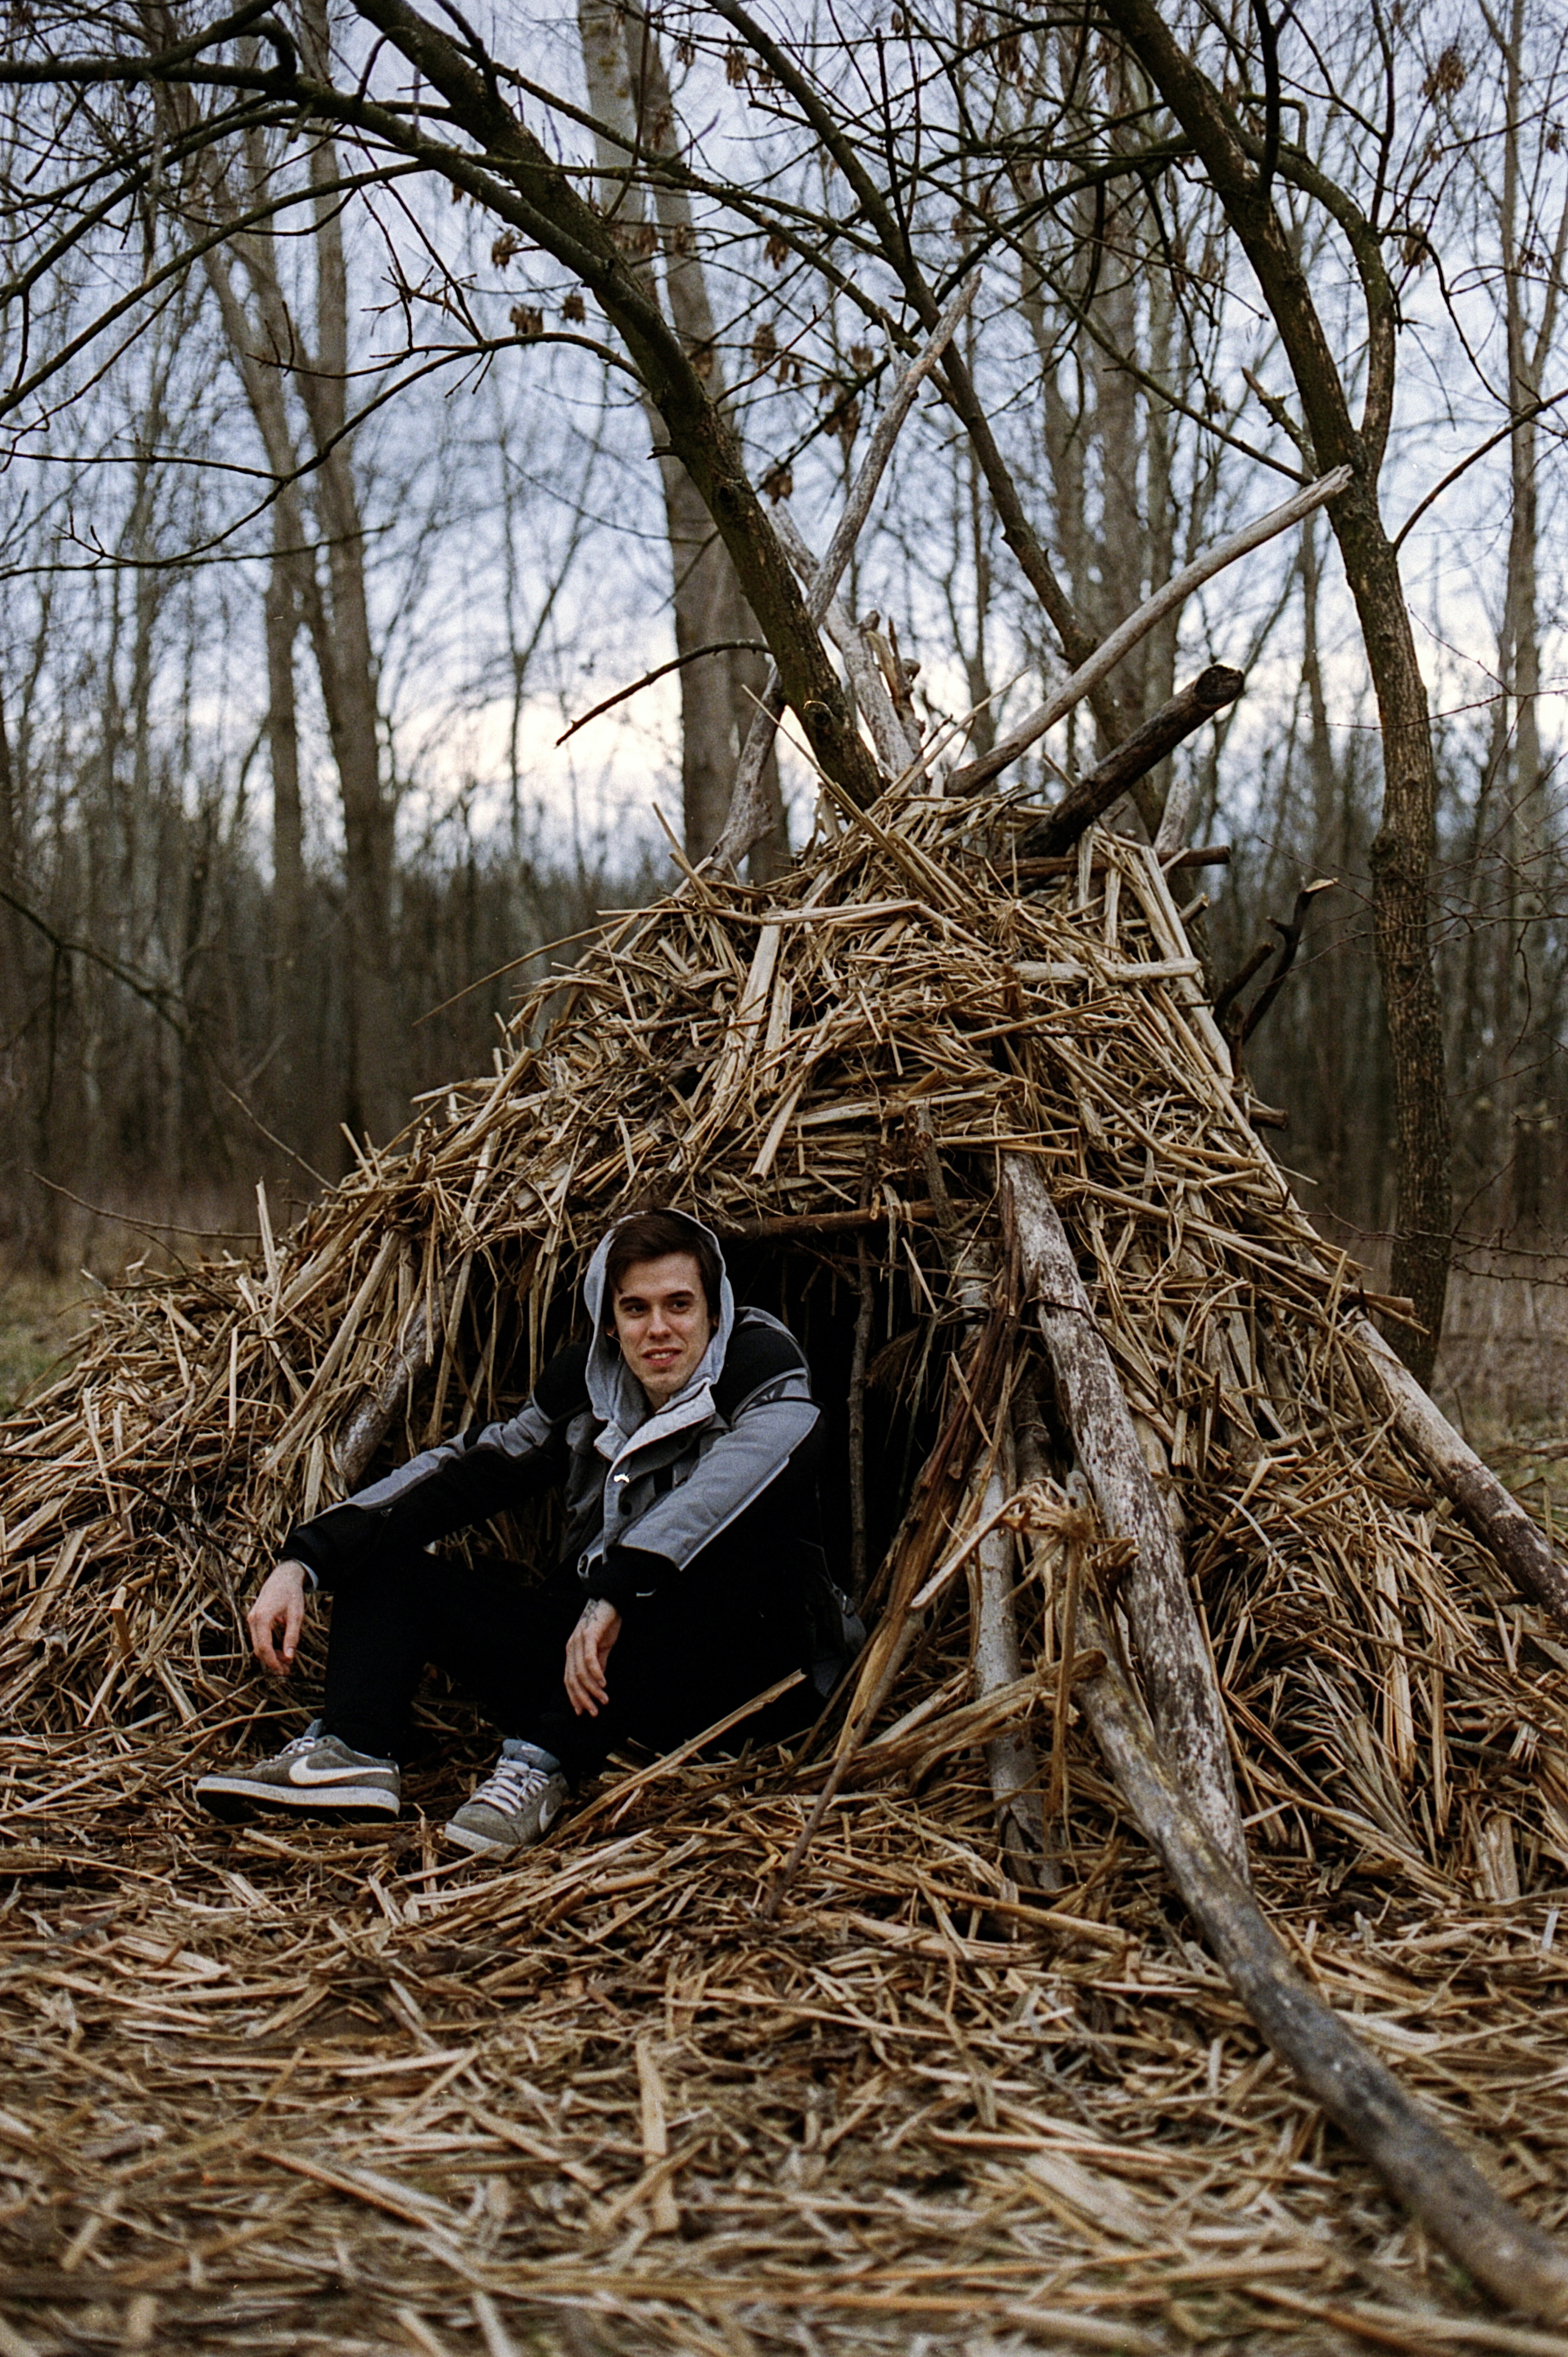
tree, forest, winter, wood, hiking, countryside, country, wildlife, environment, rural, natural, scenery, brown, agriculture, activity, ecology, duck, sanctuary, habitat, nest, hunting, water bird, young man